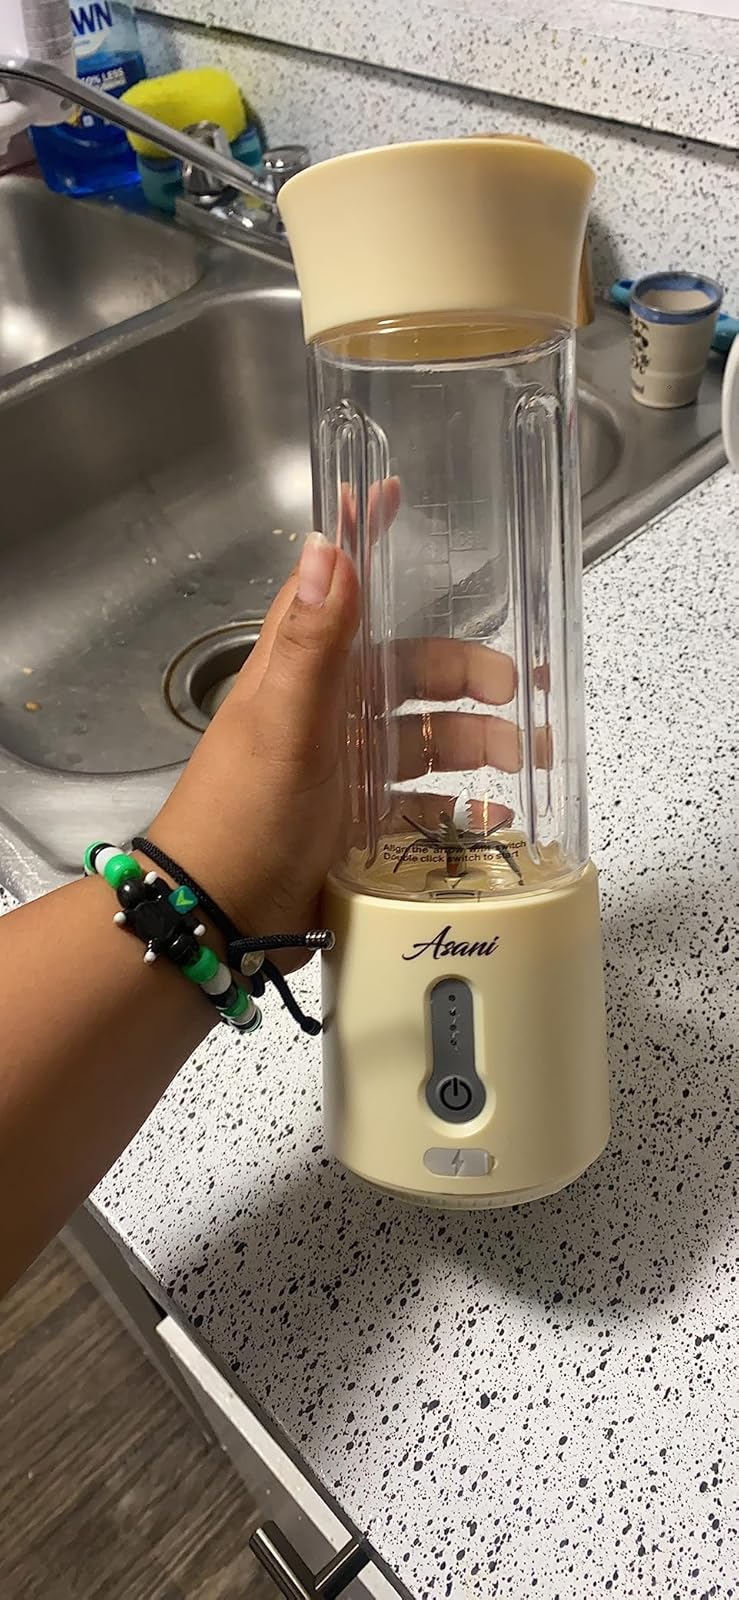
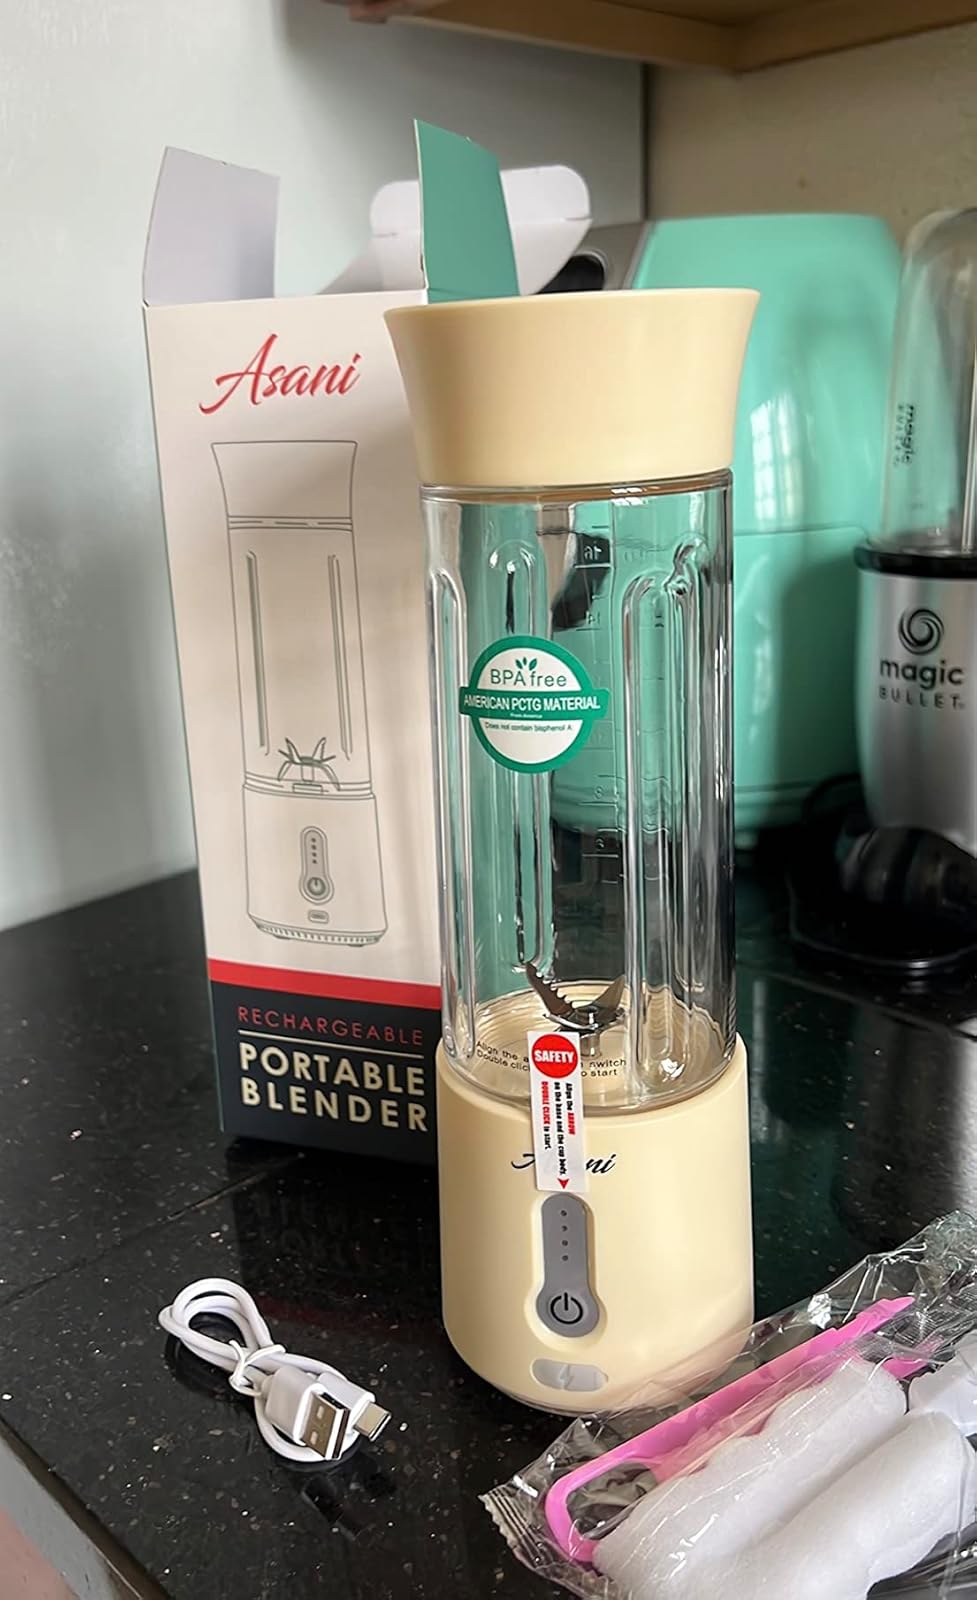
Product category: items_blender
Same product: yes